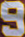
Number: 9